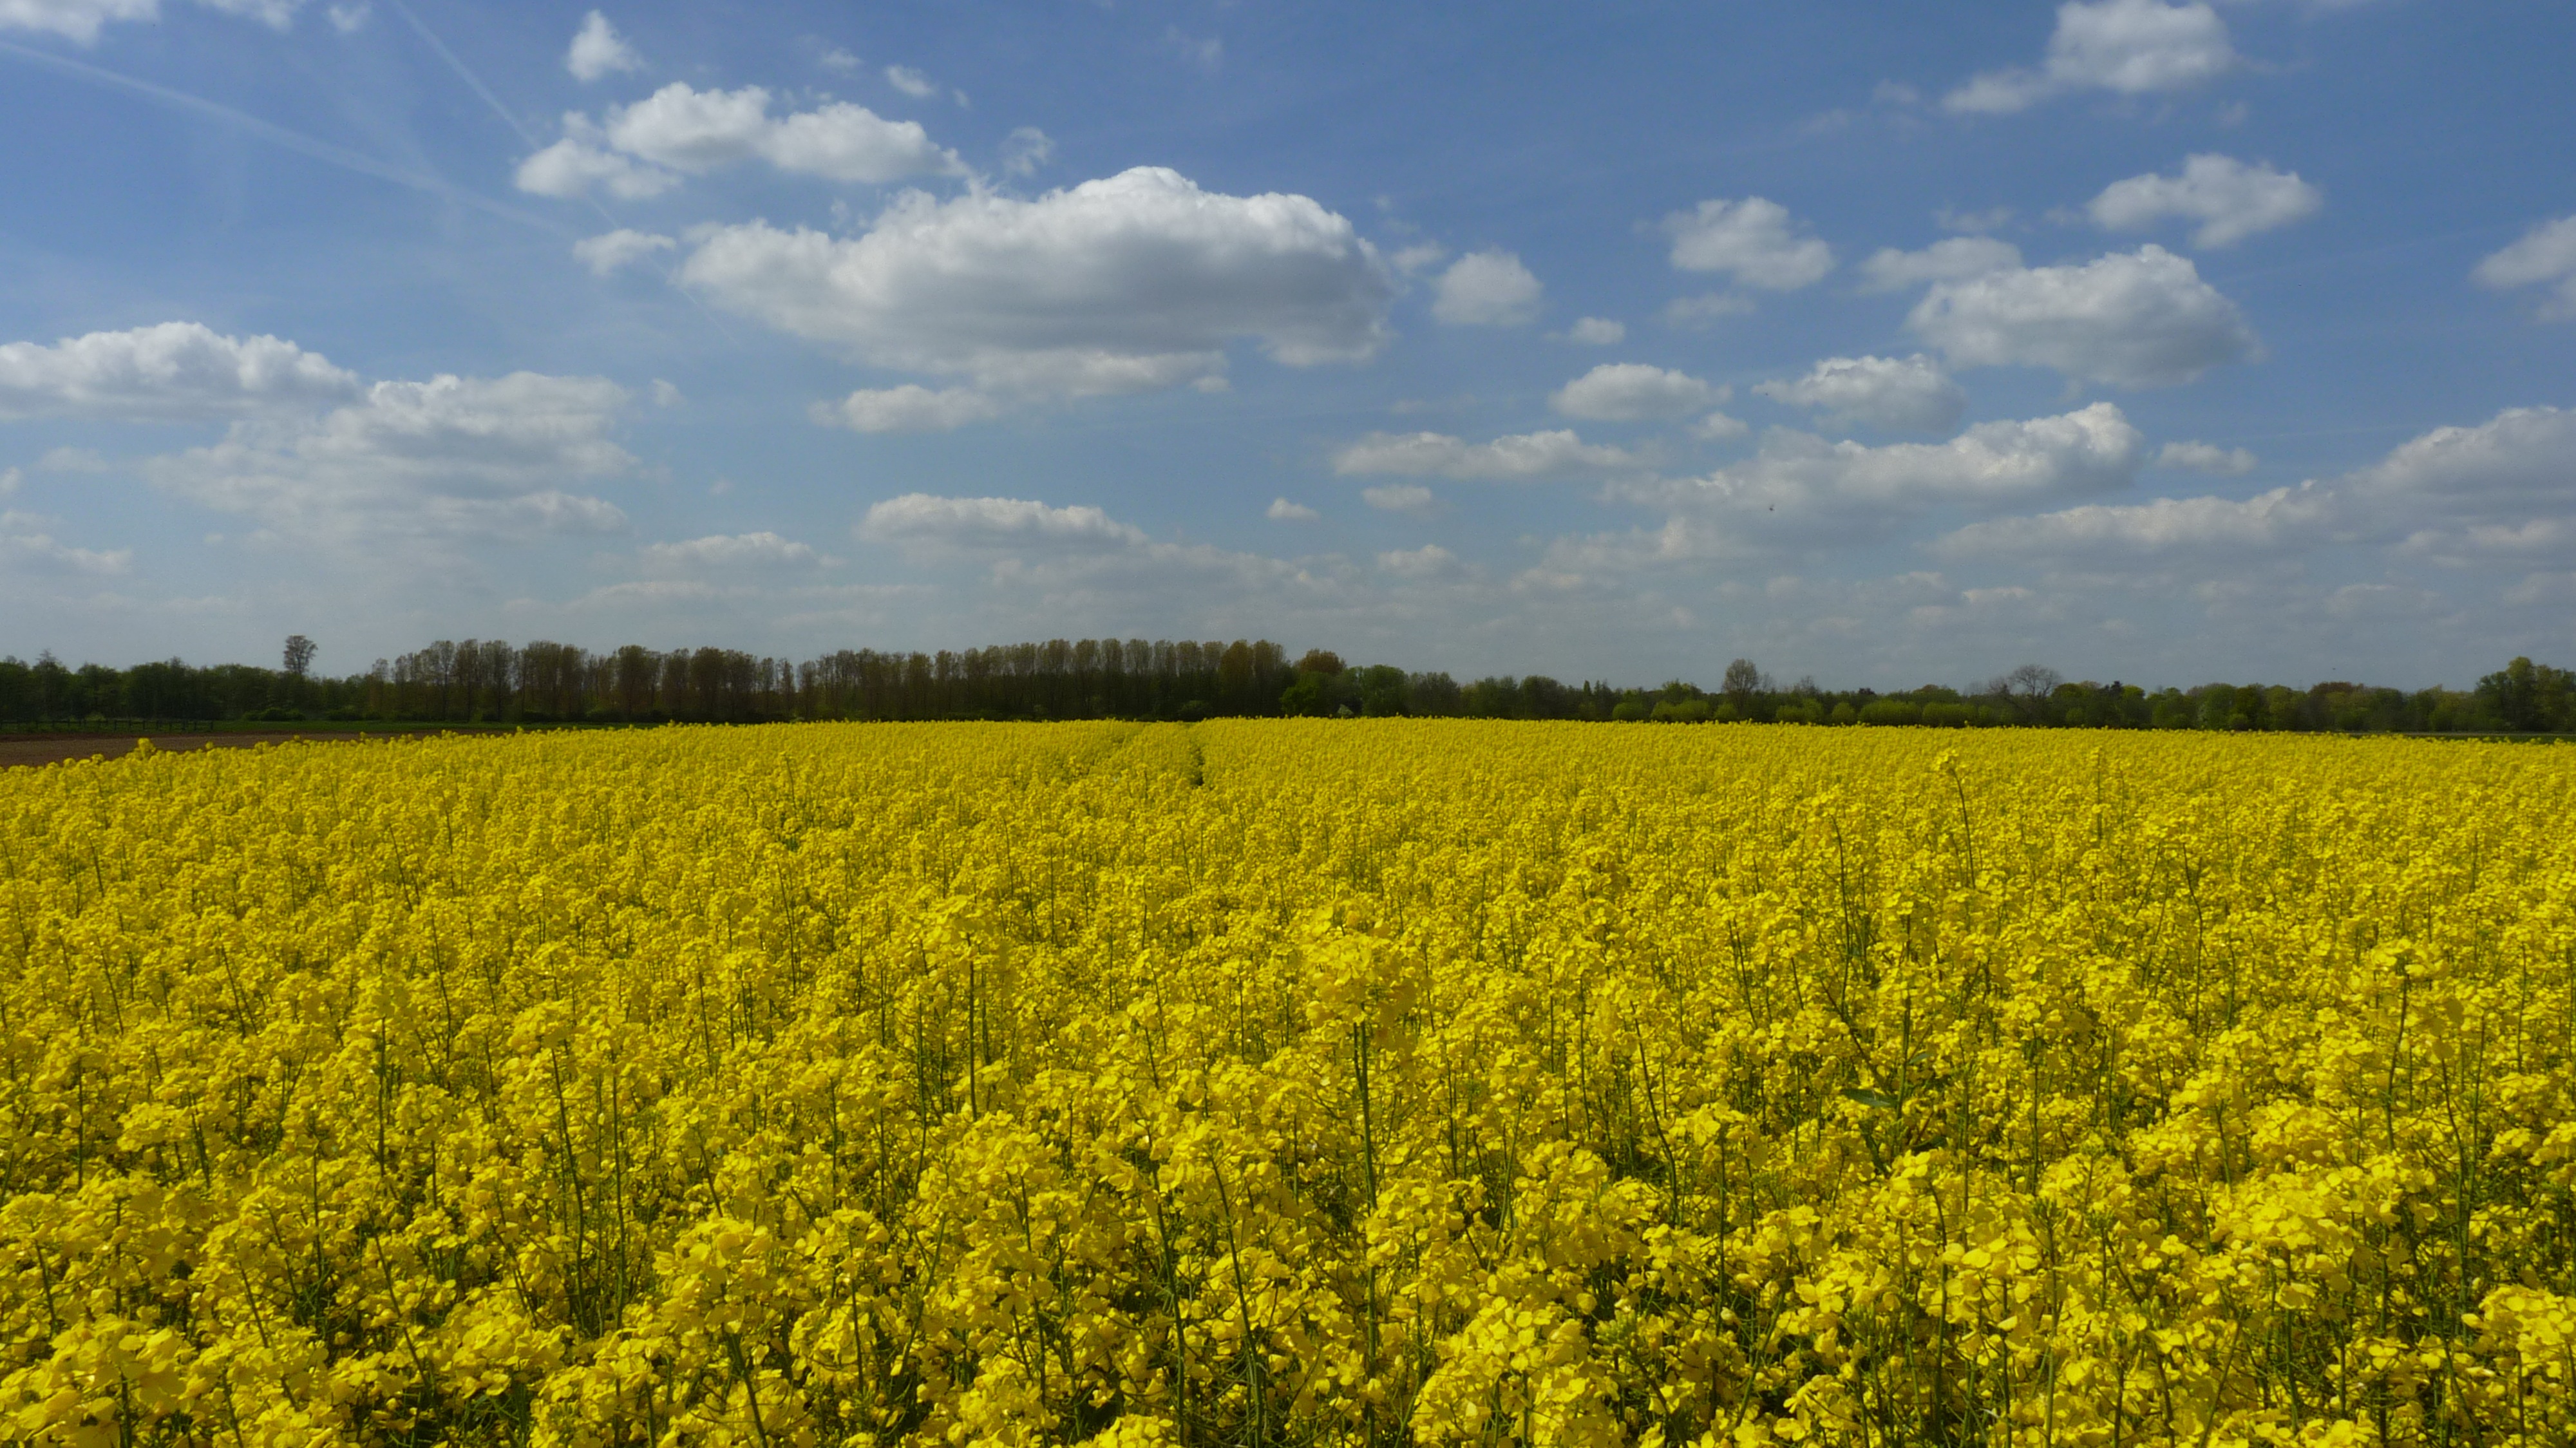
plant, sky, field, meadow, prairie, flower, food, spring, produce, vegetable, crop, yellow, agriculture, plain, rapeseed, clouds, grassland, canola, brassica, rural area, rape blossom, flowering plant, field of rapeseeds, grass family, land plant, mustard plant, mustard and cabbage family, brassica rapa